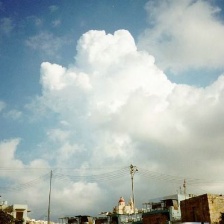
Cloud type: Stratocumulus